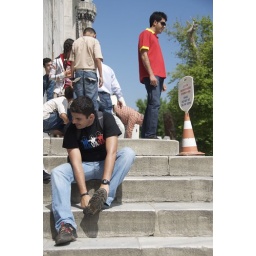
The Sultan Ahmed &amp;quot;Blue&amp;quot; Mosque in Istanbul. The sign next to this guys says, &amp;quot;no sitting on steps&amp;quot;.